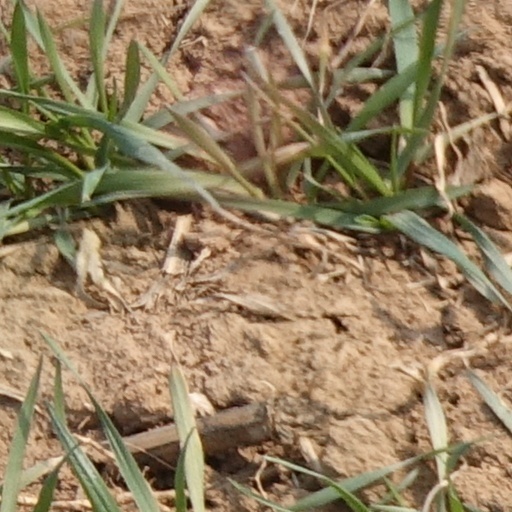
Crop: wheat